Bend (heraldry)

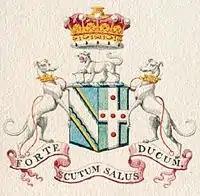
Heraldic achievement of Hugh Fortescue, 1st Earl Fortescue, showing arms of Fortescue impaling Grenville. "Baron: Azure, a bend engrailled argent plain cottised or; Femme: Vert, on a cross argent five torteaux".

A bend can be modified by most of the lines of partition, such as the "bend engrailed" in the ancient arms of Fortescue and the "bend wavy" in the ancient coat of Wallop, Earls of Portsmouth.